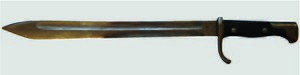
Une baïonnette est une arme blanche conçue pour s'adapter au canon d'un fusil ou d'une arme similaire et destinée au combat rapproché à la manière d'une lance. Elle fait ainsi du fusil à baïonnette une arme polyvalente, qui devient alors un hybride entre une arme à feu et une arme d'hast. Elle s'imposa dans les armées occidentales à partir du XVIIIᵉ siècle remplaçant progressivement les piques puis les hallebardes qu'elle rendit obsolètes.